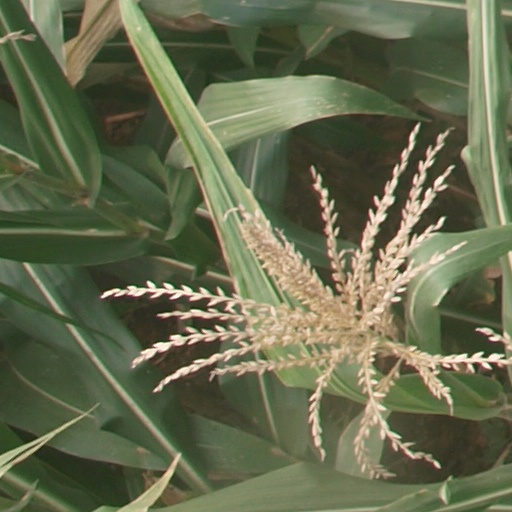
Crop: maize; corn